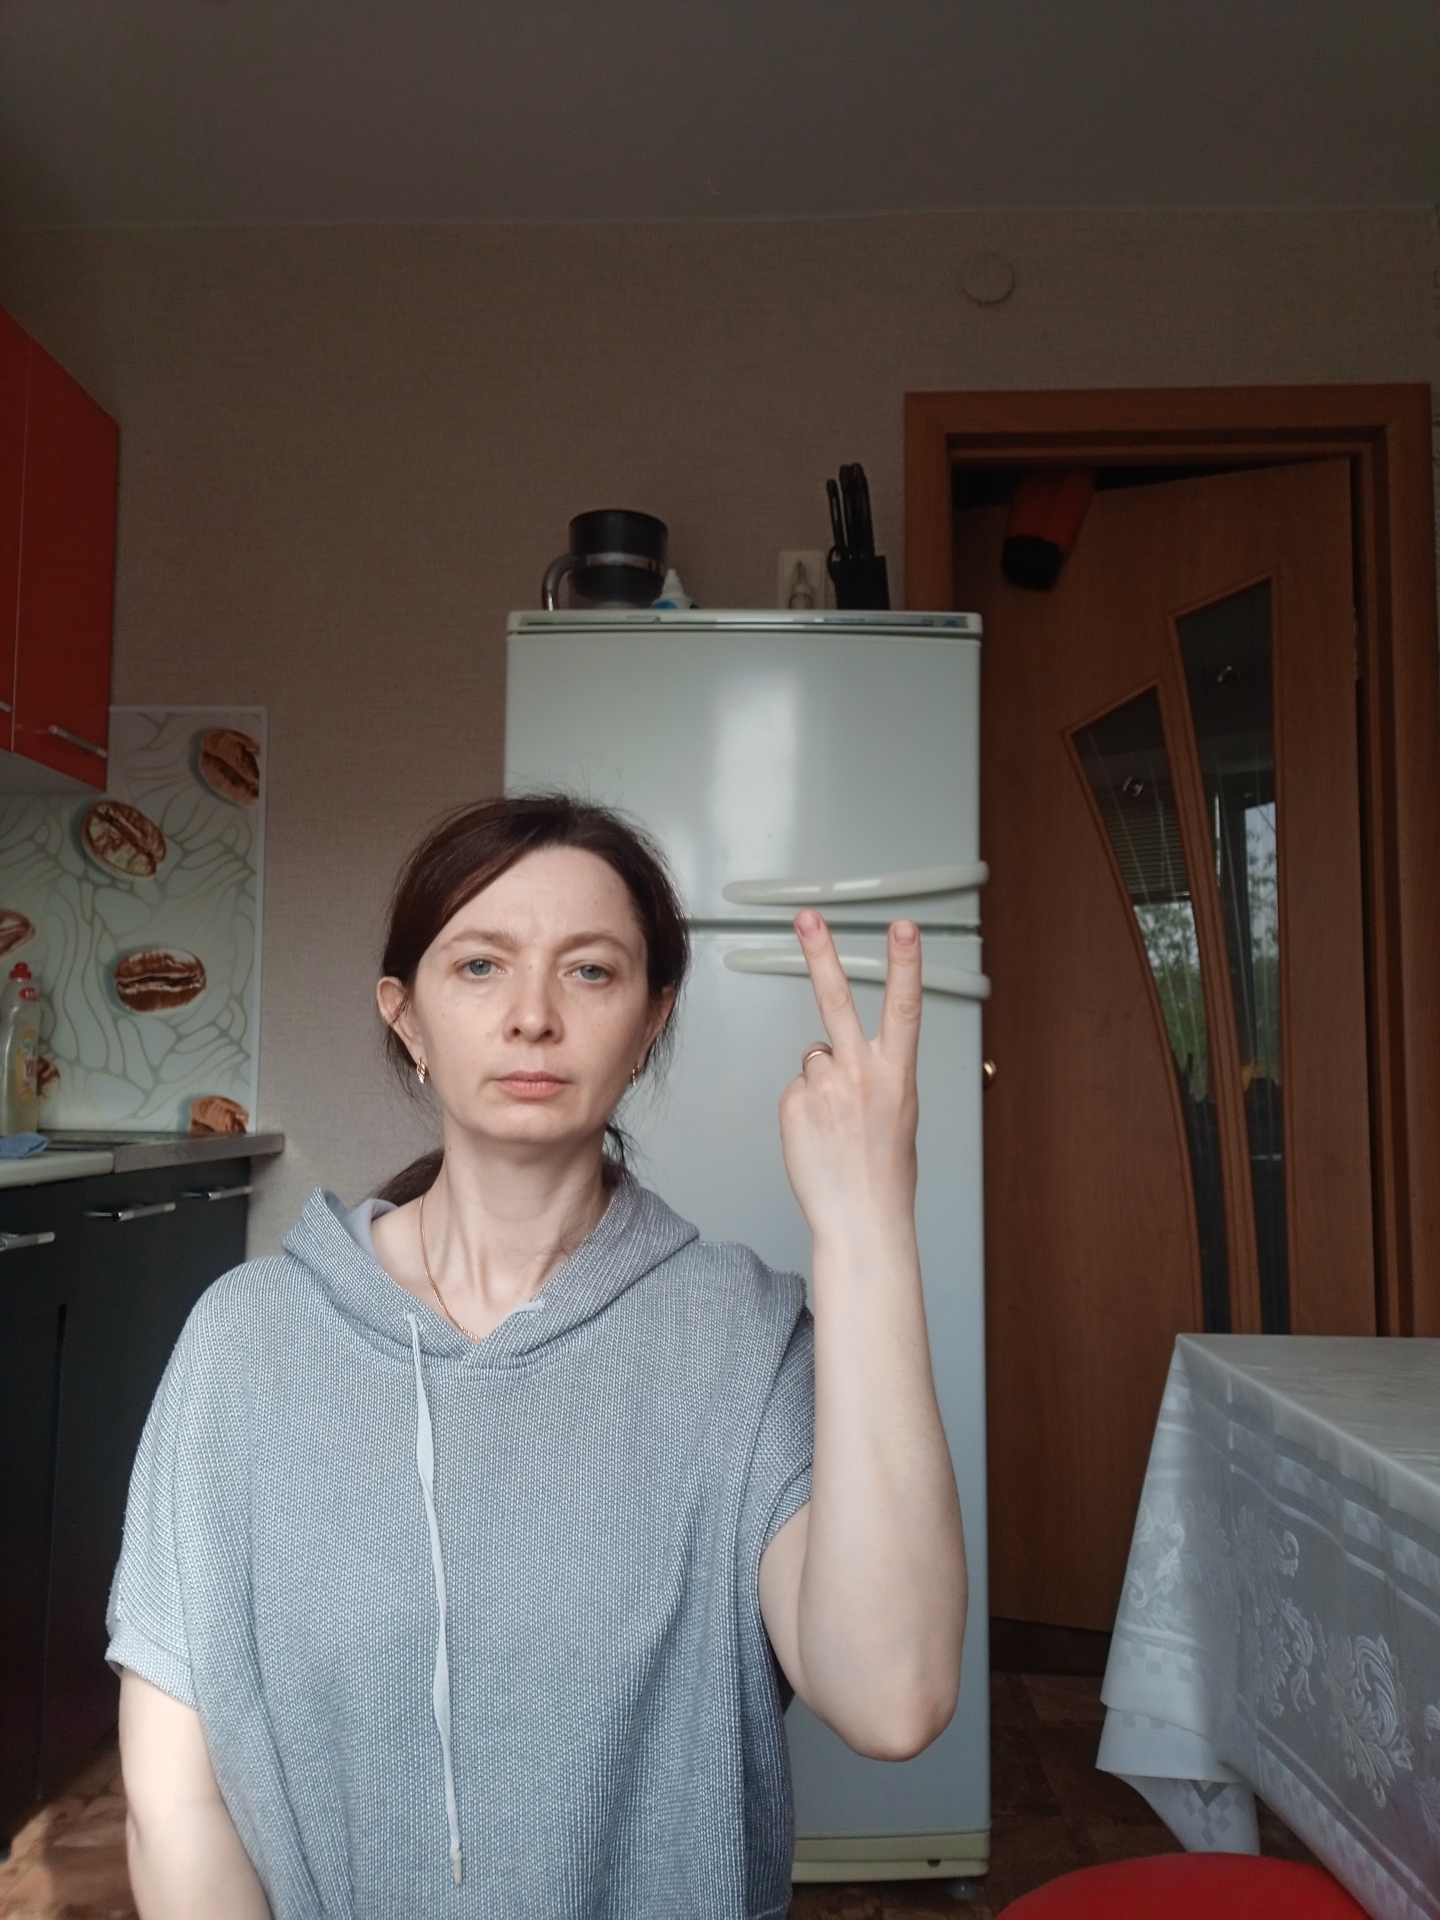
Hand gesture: peace_inverted